Seafood boil

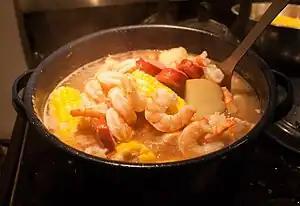
Shrimp boil, also known as Lowcountry Boil or Frogmore Stew

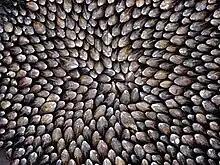
Mussels arranged for an eclade

There are two kinds of social gatherings in coastal Georgia and the Carolinas that revolve around shellfish. One is very much like a Louisiana boil, known variously as Frogmore Stew, Beaufort Stew, a Beaufort Boil, a Lowcountry Boil, or a Tidewater Boil; the other is the Oyster Roast.